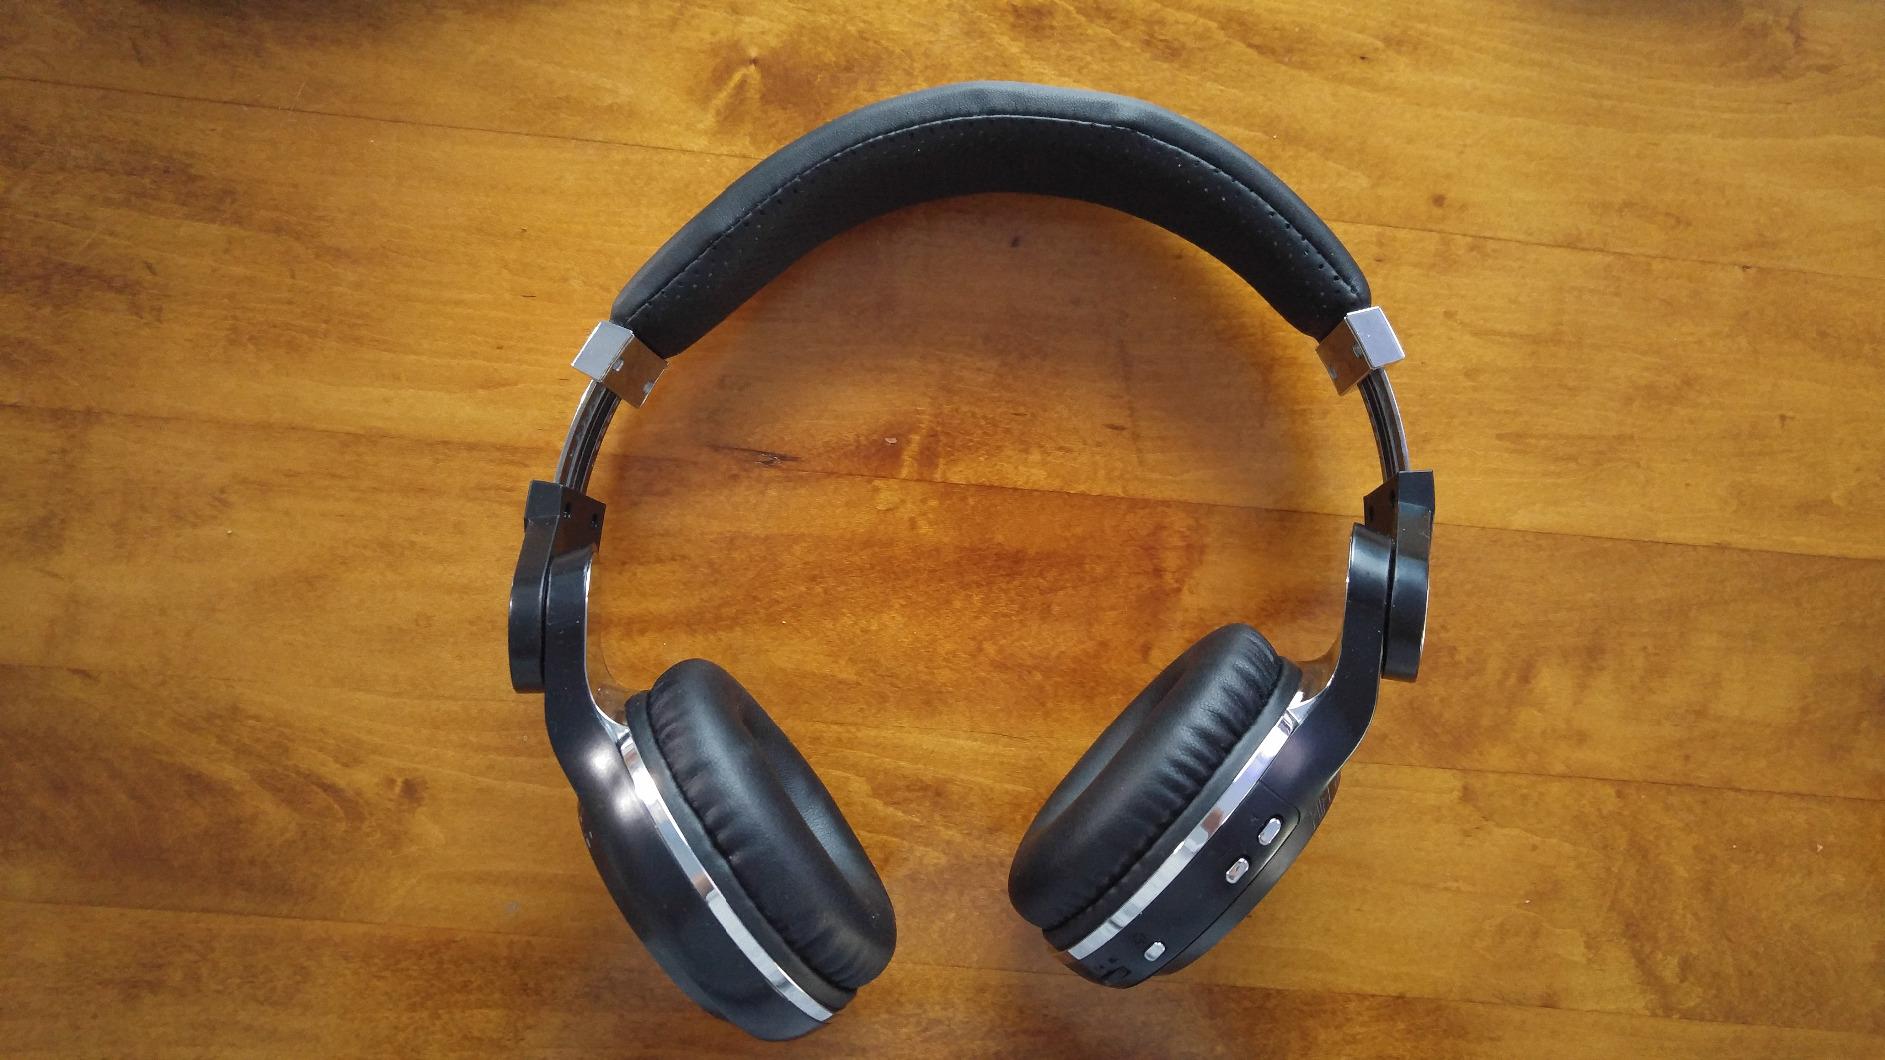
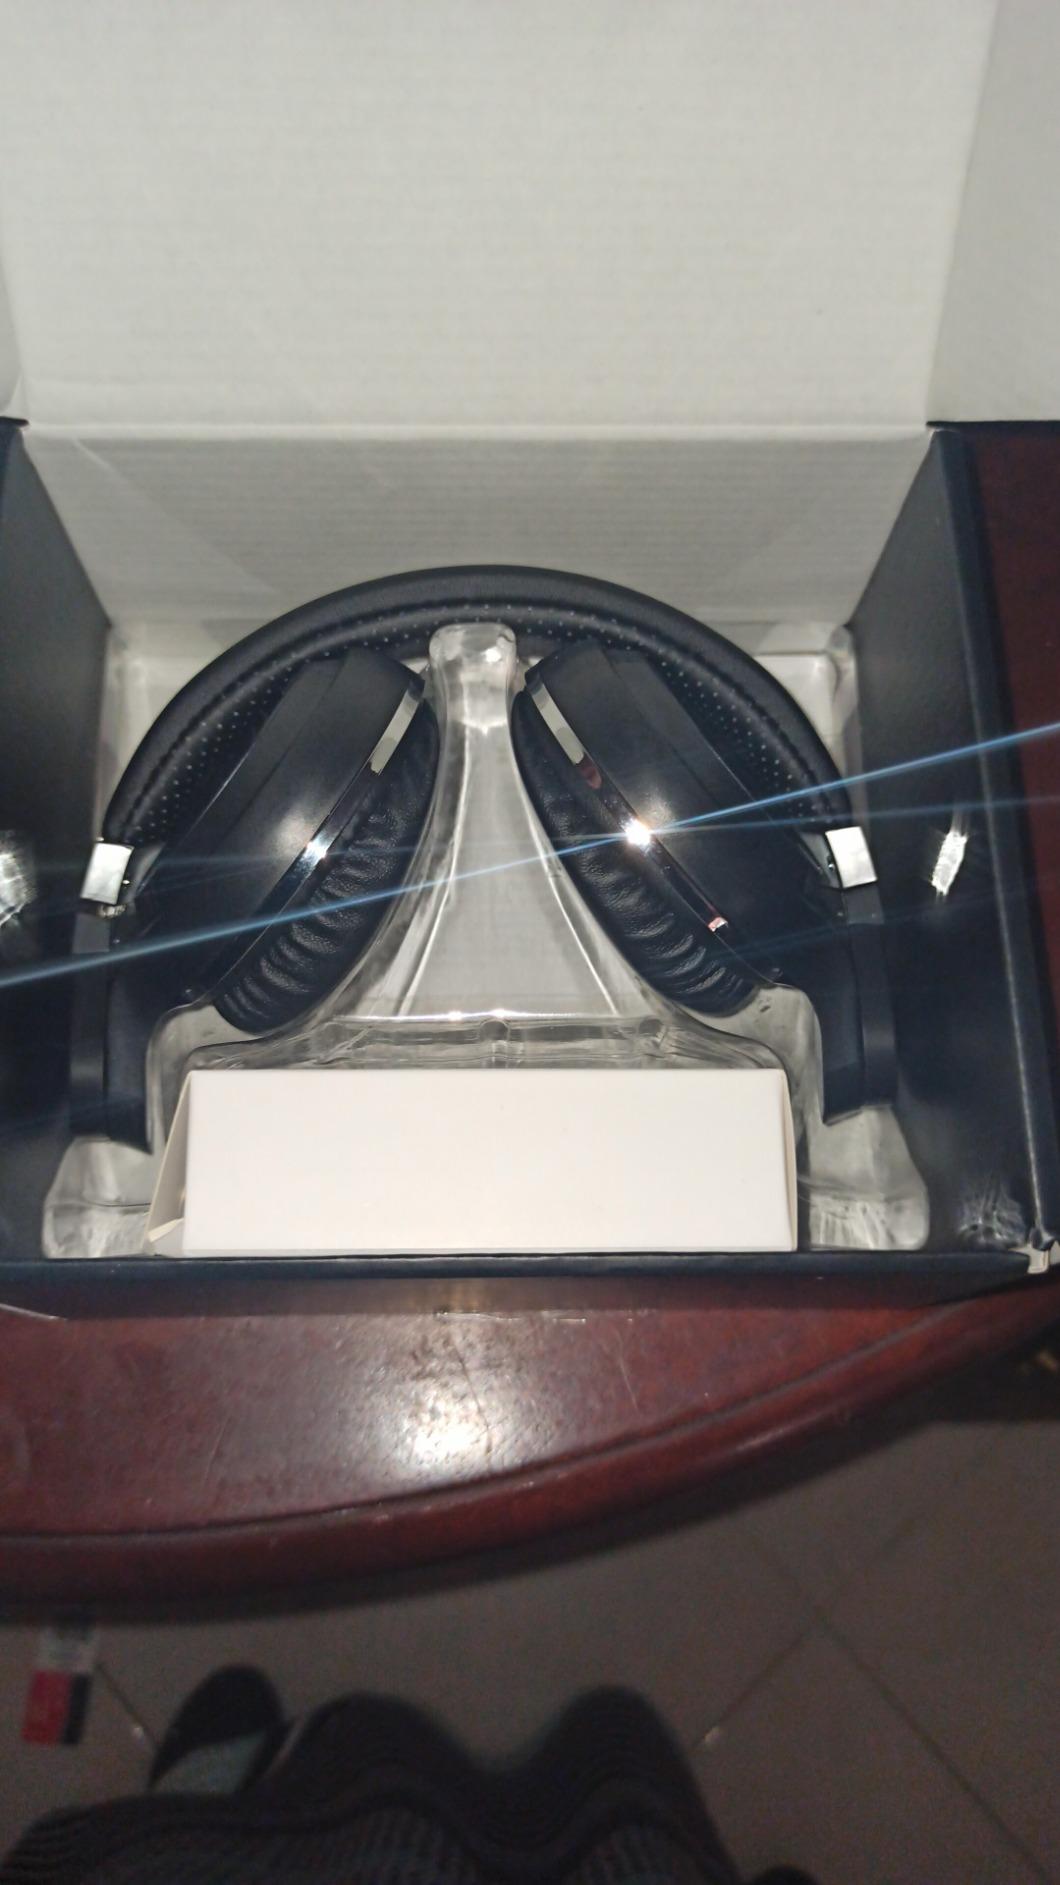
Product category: headphones
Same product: yes